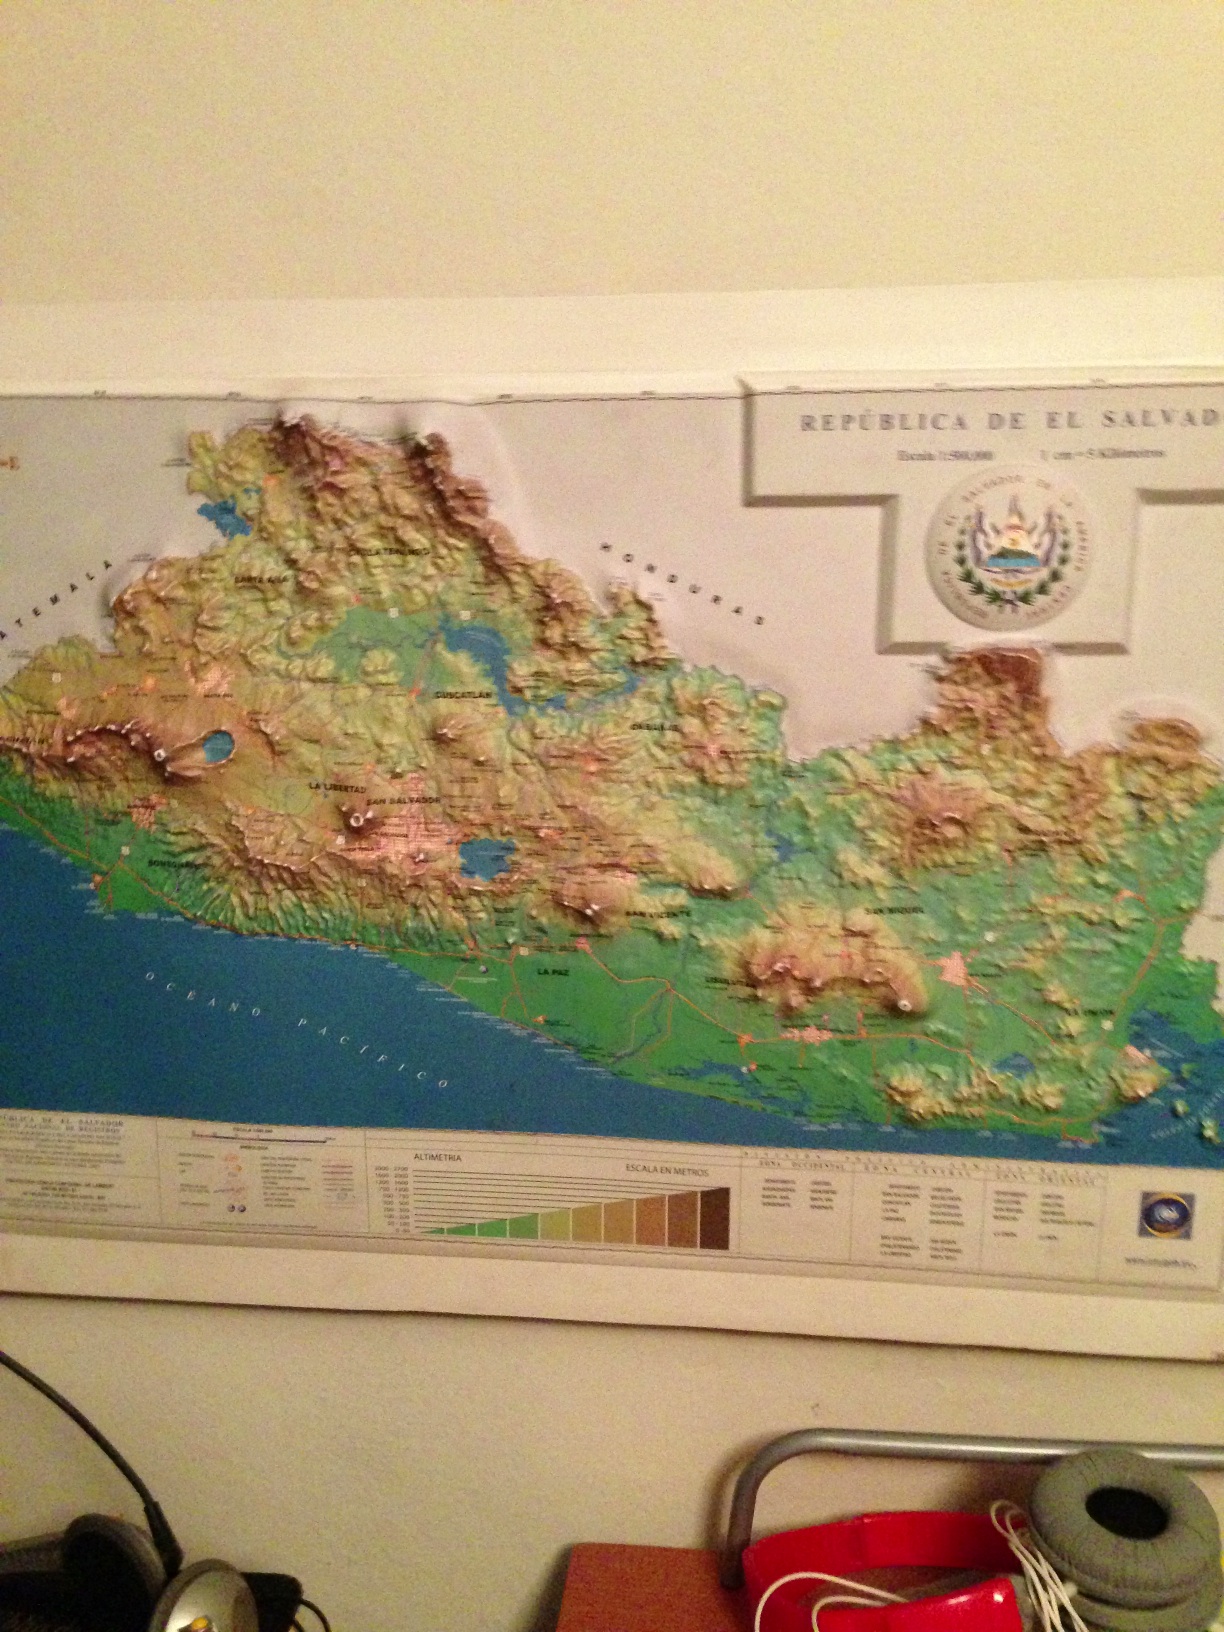Question: Where is this nut from?
Answer: unanswerable